Kinnettles Castle

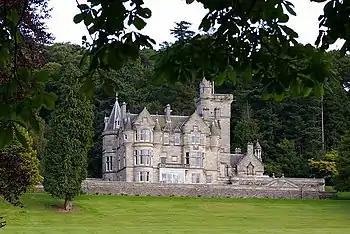
Kinnettles Castle

Kinnettles Castle is a mid-19th century period castle located in Forfar, Angus, Scotland. Set on 44 acres, the Scottish Baronial castle is now a hotel.